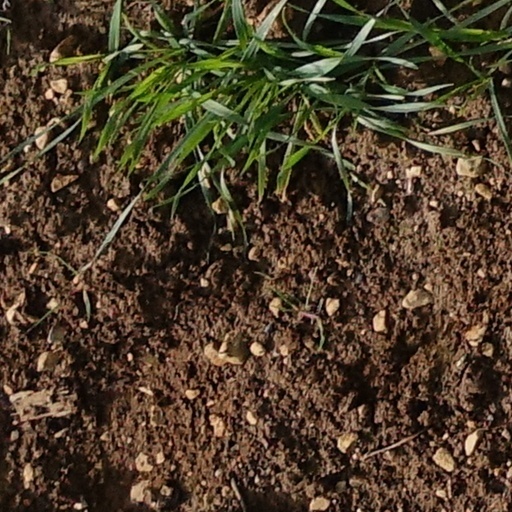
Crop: wheat